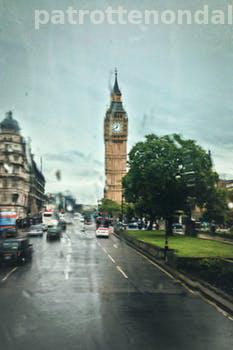
Label: Watermark